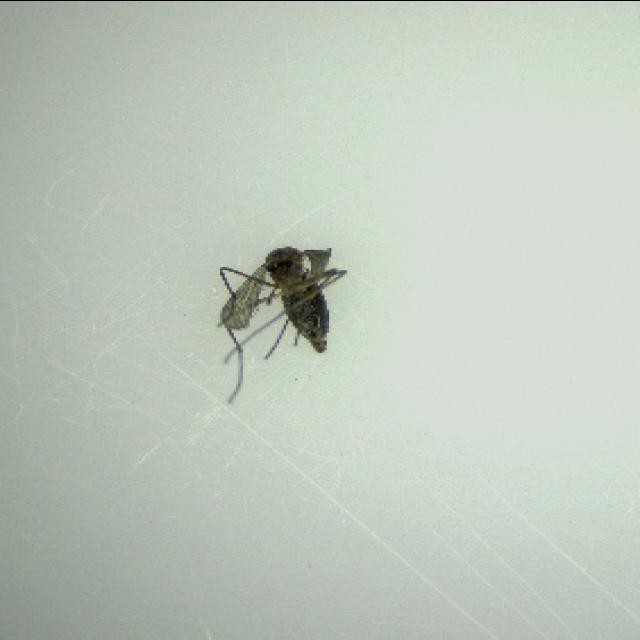
Species: culex_tritaeniorhynchus